Reginald Studd

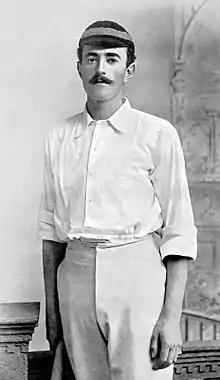
Reginald Studd

Reginald Augustus Studd (18 December 1873 — 3 February 1948) was an English first-class cricketer.